Jenson Button

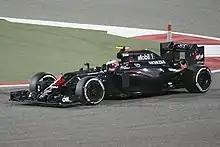
Button competing in the

Button became unenthusiastic over F1 and the press speculated on his future in the sport with rumors Alonso would be Magnussen's teammate in . He wanted to remain at McLaren but was made insecure about his career and told himself to concentrate on the present and not be concerned about the future. Dennis did not want Button to drive for McLaren but fellow team shareholder Mansour Ojjeh told him Button should remain over Magnussen after reviewing the situation. Negotiations between Button and McLaren racing director Éric Boullier and team owner Ron Dennis concluded with an agreement for Button to continue racing on 10 December. Button agreed to take a pay cut, with his contract containing the option for a second year; McLaren or Button were able to activate clauses to break the contract after the season if one of the parties desired it. Button struggled in 2015 due to an unreliable and an underpowered Honda engine lacking straightline speed, securing four top-ten finishes and a best result of sixth at the . He was rarely able to progress past the first qualifying session and took 16th in the Drivers' Championship with 16 points.